Tornado outbreak of April 14–16, 2011

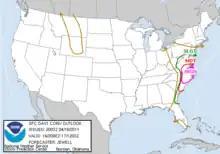
A high risk of severe weather was issued on April 16 for most of eastern North Carolina, and parts of southeast Virginia and northeast South Carolina

On April 14, a strong storm system in the southern section of the Rocky Mountains moved east to the central and southern Great Plains region during the afternoon and to the mid and lower Mississippi River Valley during the overnight hours. The system was accompanied by strong winds in the middle and high levels of the atmosphere along with cold upper air temperatures. With these elements coming together with moisture moving north from the Gulf of Mexico, it resulted in conditions favorable for severe weather. A moderate risk of severe weather was issued for that day by the Storm Prediction Center as a result across eastern Oklahoma and neighboring parts of Arkansas, Kansas, Missouri and Texas. With a dryline extending from southern Kansas to Texas, thunderstorms began developing along the dryline across north and south central areas of Oklahoma by 3:10 pm CDT (2010 UTC). These storms would form into supercells and move into eastern Oklahoma by 4:00 pm CDT (2100 UTC).